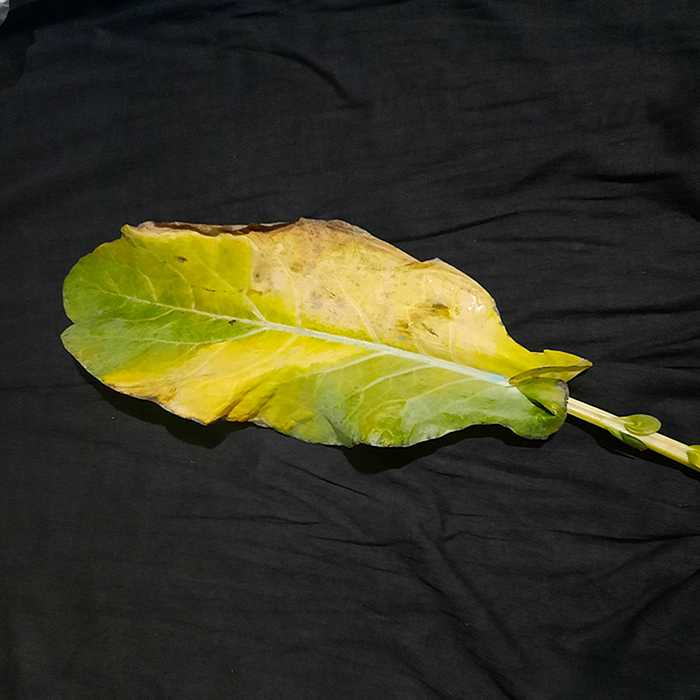
Plant: Cauliflower
Label: Black Rot